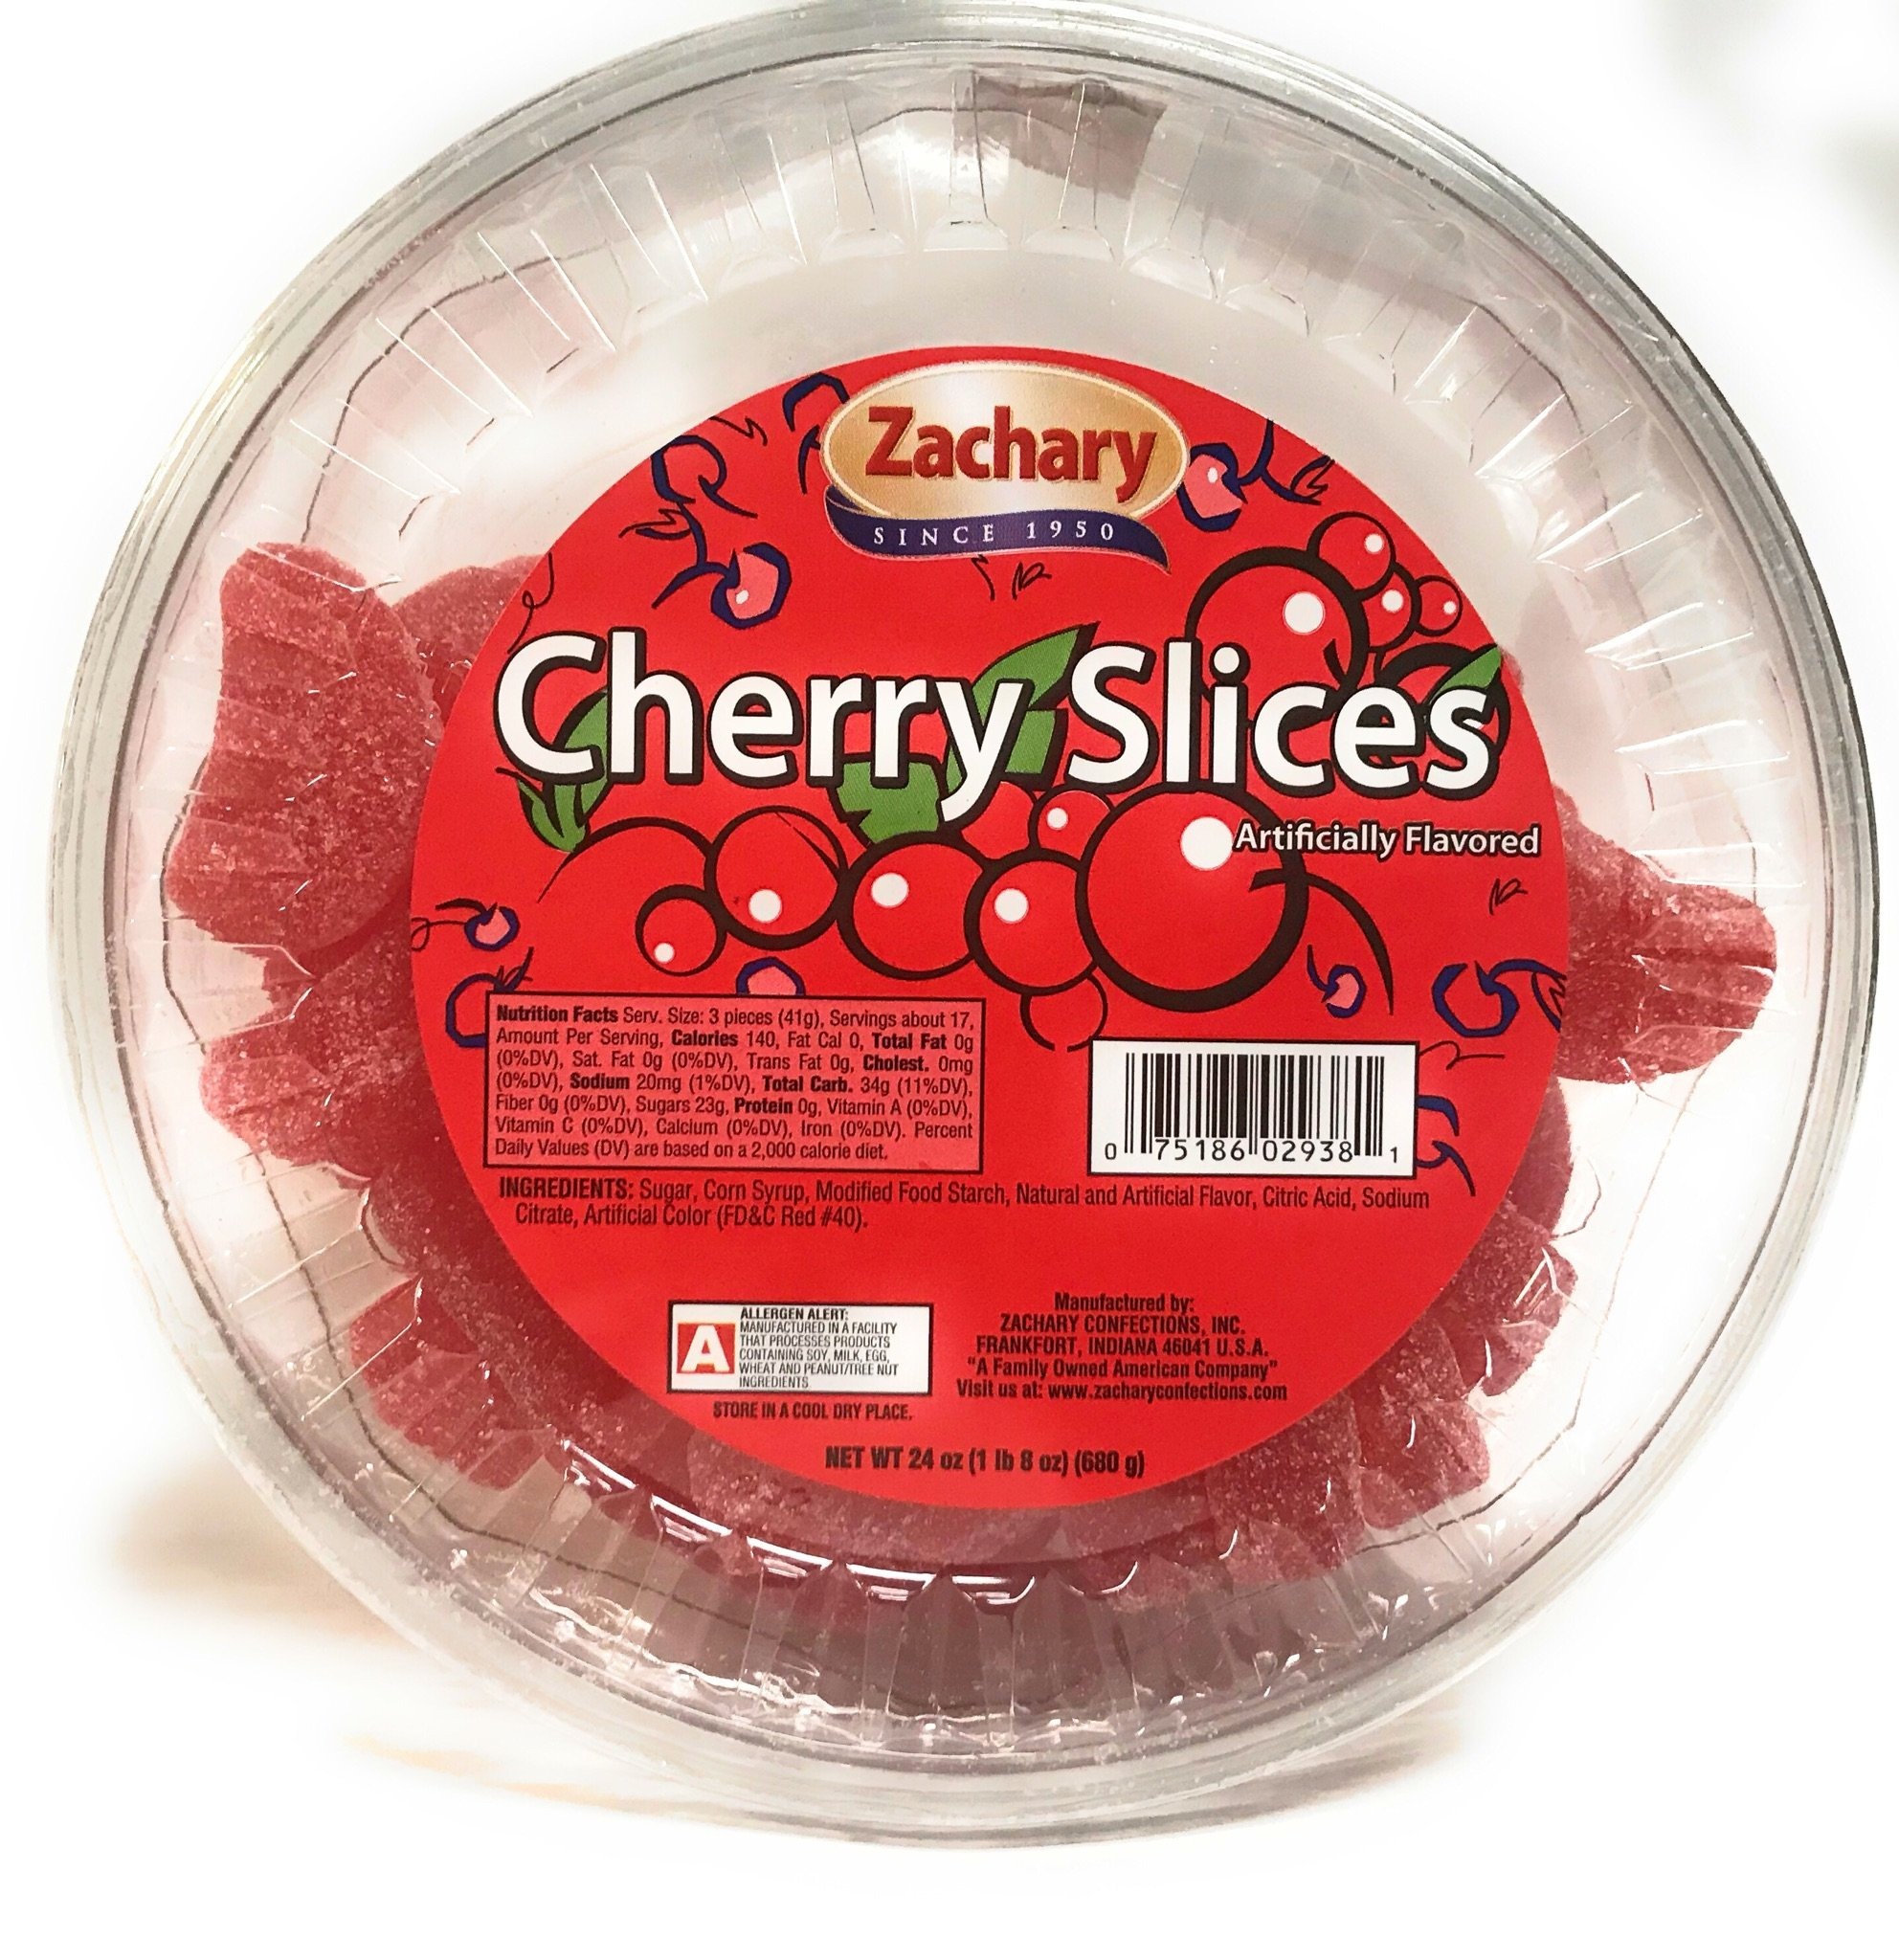
Item Name: Zachary 24oz Jelly Tubs (Cherry Slices)
Value: 24.0
Unit: Ounce

Price: 14.9